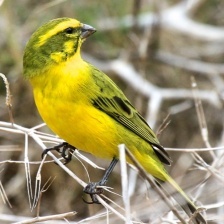
Species: CANARY
Scientific name: SERINUS CANARIA DOMESTICA